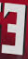
Number: 3